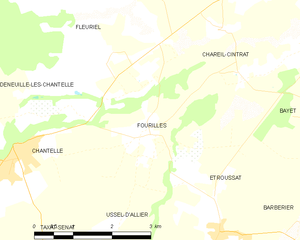
Carte des communes françaises: Fourilles